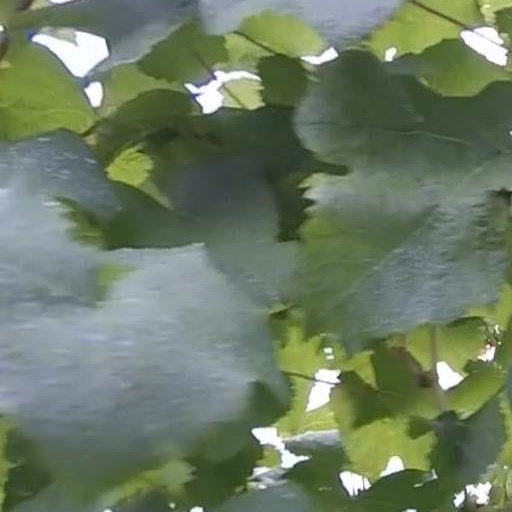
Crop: grape